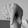
ASL letter: Q